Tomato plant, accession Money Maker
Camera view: vertical (180 deg); turntable rotation: 150 degrees
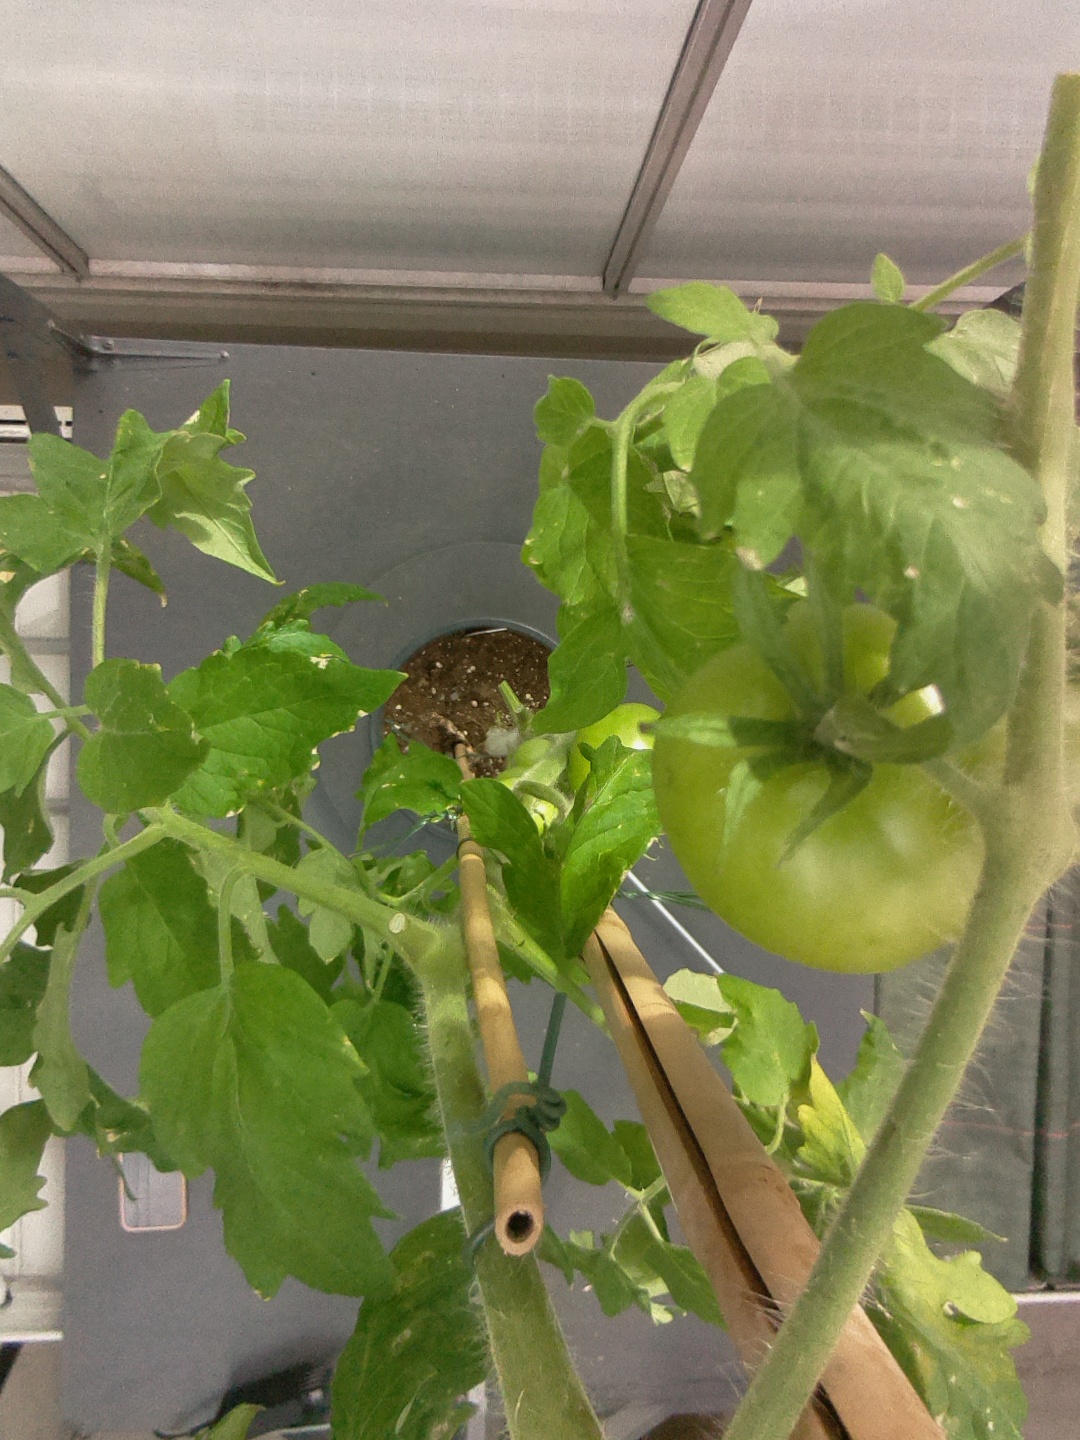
BBCH growth stage 75: 50%-60% of final fruit size